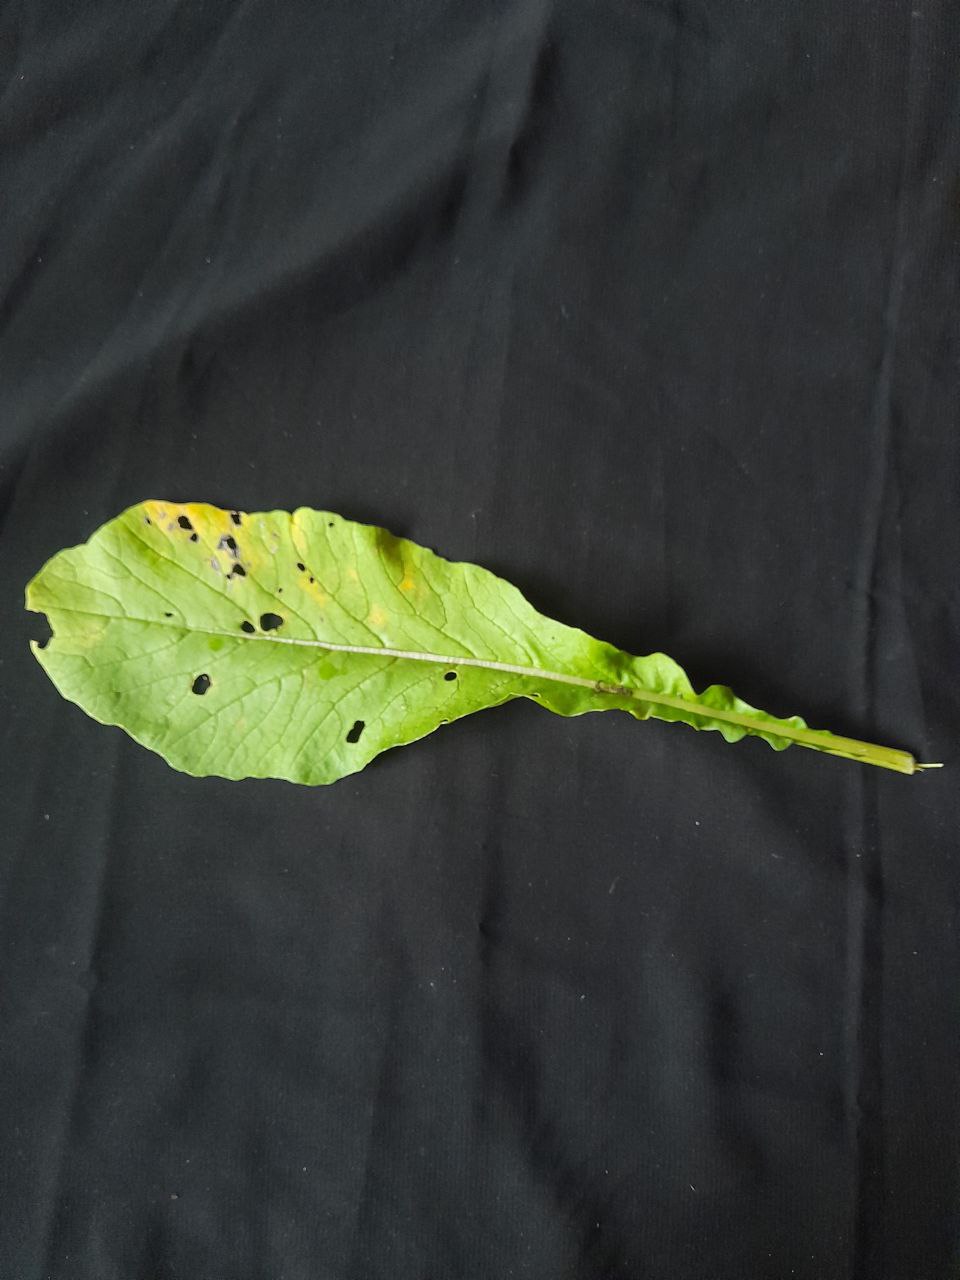
Label: flea beetle